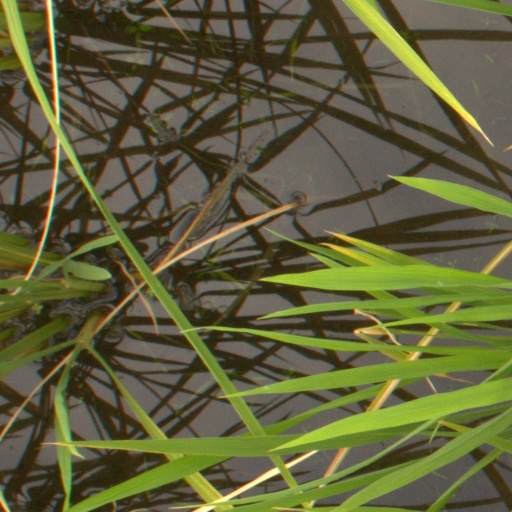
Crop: rice